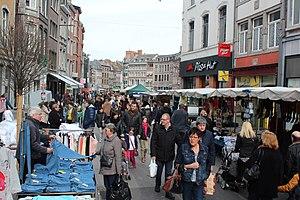
marché Namur samedi
Namur est une ville francophone de Belgique, capitale de la Wallonie depuis 1986, et chef-lieu de la province de Namur. La ville occupe une position centrale à 62,5 km au sud-est de Bruxelles, à 40 km à l'est de Charleroi et à 66 km à l'ouest de Liège.